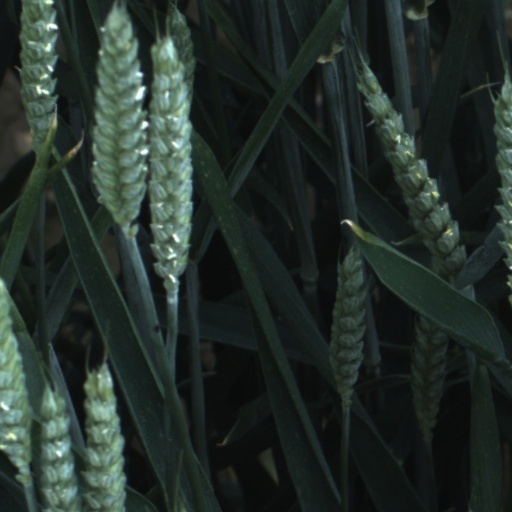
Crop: wheat